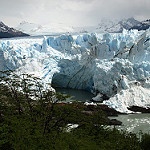
Scene: Outdoor